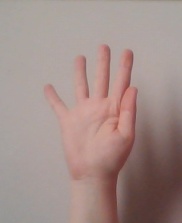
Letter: sheen